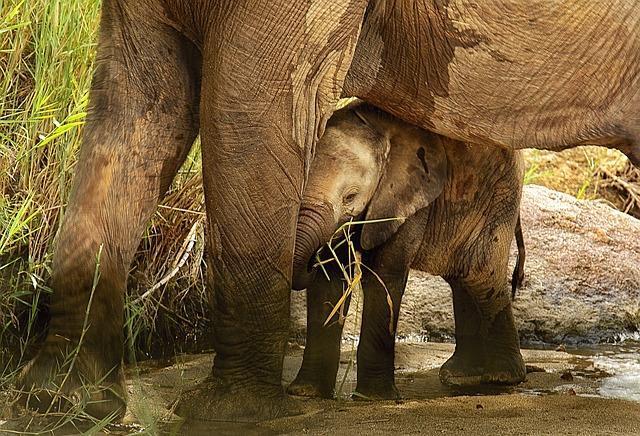
elephant